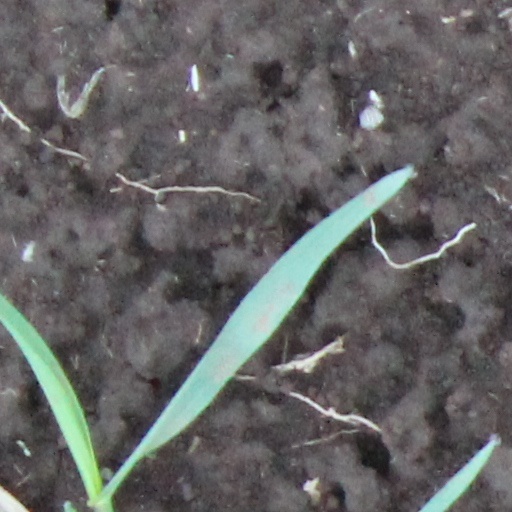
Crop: wheat